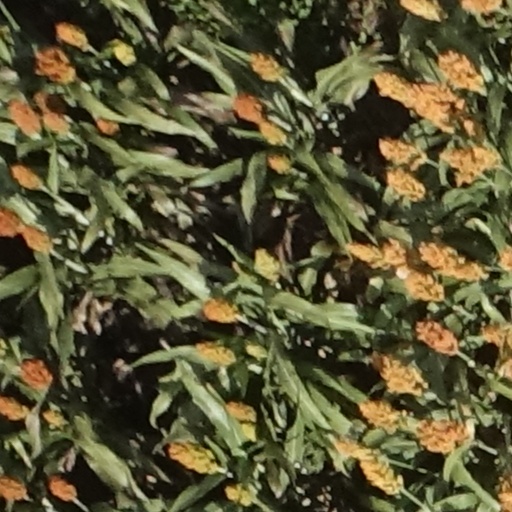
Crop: sorghum